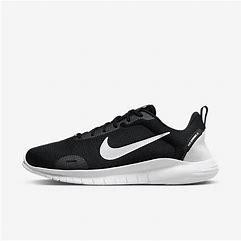
Brand: Nike
Model: Flex Experience Run 12